Morane-Saulnier M.S.406

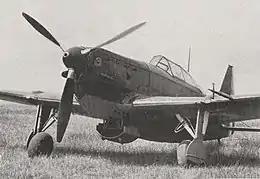
MS.405 in 1938.

The new Hispano-Suiza 12Ygrs engine driving a two-pitch Chauvière propeller powered the first "M.S405-1" prototype, which flew on 8 August 1935. First flown by French aerobatic pilot Michel Détroyat, the prototype demonstrated the type's favourable flying characteristics from the onset. Early test flights were flown with a fixed undercarriage, which was replaced by a retractable counterpart later on. After 80 hours of test flights, in January 1936, the prototype was delivered with all military equipment fitted to CEMA at Villacoublay to participate in service trials. On 19 June 1937, the first prototype generated substantial publicity when Détroyat flew it from Paris to Brussels in Belgium, to be displayed at the Brussels Aeronautical Exhibition.